Throne Hall of Dongola

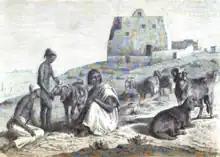
The building in 1868

In 1316, the Mamluks intervened into Makurian affairs once more, intending to install prince Barshambu on the throne. In contrast to the kings before him, he was a Muslim. On May 29, 1317 he converted the Throne Hall into a mosque, as is confirmed by a marble inscription. Alterations to the building, especially in the central hall on the upper floor, were made according to its new function, such as the inclusion of a mihrab and the application of plaster over the Christian wall paintings. Barshambu was not popular among his subjects due to his attitude and his reforms; Nubiologist Włodzimierz Godlewski postulates that the conversion of the Throne Hall might have played a part in his fall. Barshambu was eventually murdered by his own followers in the same year. After his death Makuria was ruled by both Muslim and Christian kings. None of them dared to restore the former function of the building, as the Mamluk sultans supported its new function.